Glan-Münchweiler station

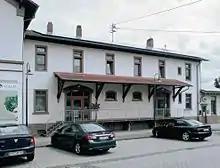
Station annex

The station received a two and a half storey entrance building at its opening, built in the style of the other Palatine stations that were built in the 1860s and 1870s, inspired and equipped accordingly with external plasterwork. In accordance with the importance of the station it has a relatively large gable facing the tracks and the street and corresponded as far as possible the station buildings of Altenglan and Kusel, which were also built at the time of the construction of the line. It has two and a half floors that were originally equipped with rooms for staff accommodation and administrative offices. Directly next to it there was a two-storey goods shed, which was created with the slope of the roof facing the track.